University Radio Nottingham

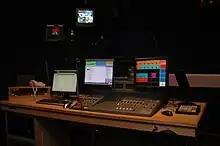
URN Studio Two after its 2010 refit

During the summer of 2012, the whole station was refitted to use a Studer digital system for audio routing and mixing.